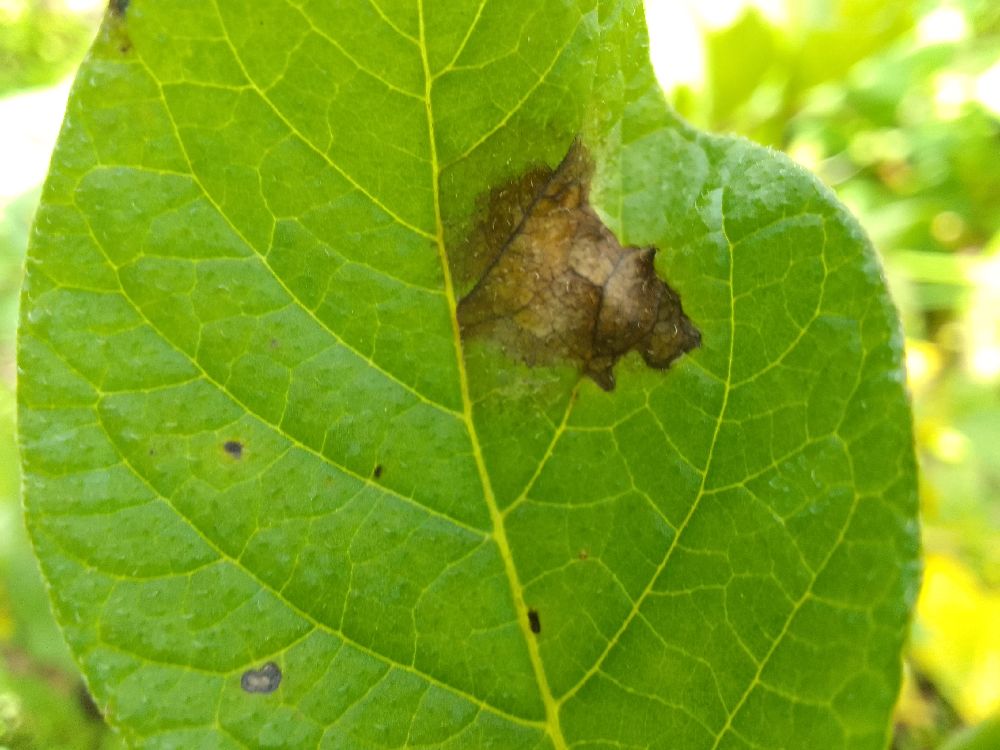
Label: Late blight